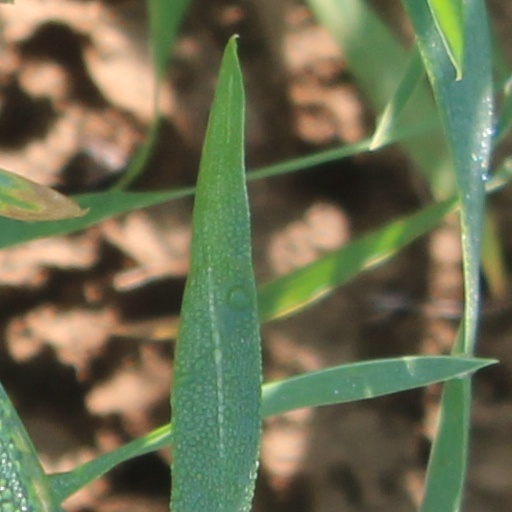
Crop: wheat